Billboard Music Award for Top Artist

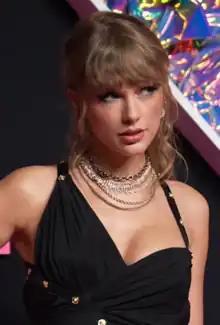
Swift in 2023

This article lists the winners and nominees for the "Billboard" Music Award for Top Artist. The award was first given in 1993, entitled #1 World Artist. It was retired during the 1994 ceremony, but returned the following year under the title Artist of the Year. It was later renamed to its current title in 2011. Taylor Swift is the artist with the most win in this category, won the award four times. Swift is also the most nominated artist in this category with ten nominations.